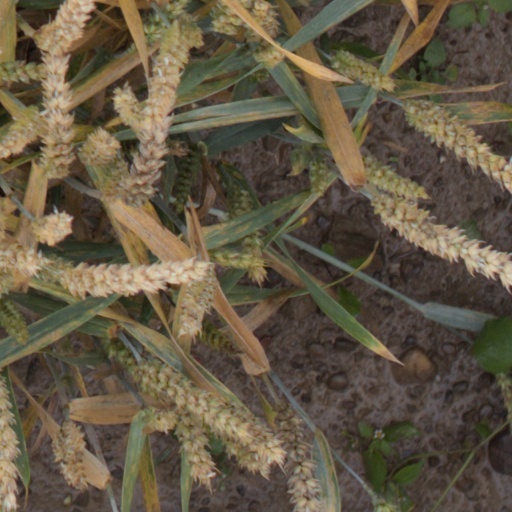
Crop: wheat